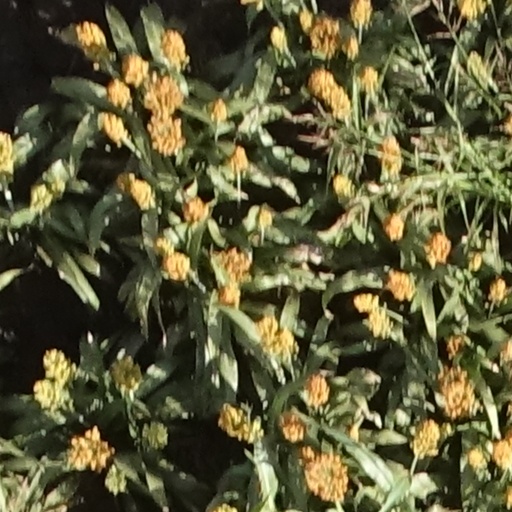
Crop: sorghum